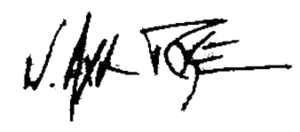
Axl Rose, né William Bruce Rose, Jr. le 6 février 1962 à Lafayette, est un musicien américain, connu pour être le chanteur et compositeur du groupe de hard rock américain Guns N' Roses. Il en est l'un des membres emblématiques, avec Slash, Duff McKagan, Izzy Stradlin et Steven Adler. En 2016, il rejoint AC/DC pour remplacer Brian Johnson forcé au repos.